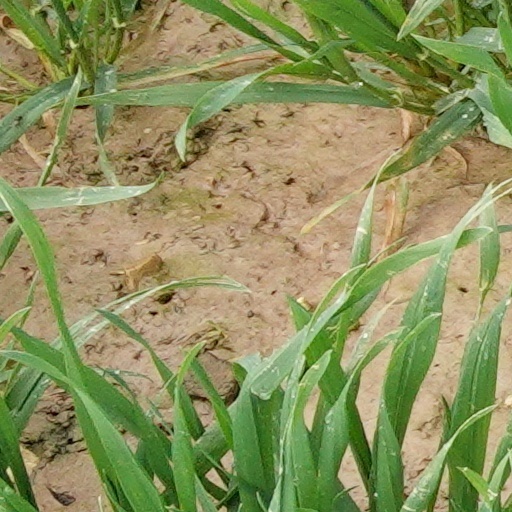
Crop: wheat